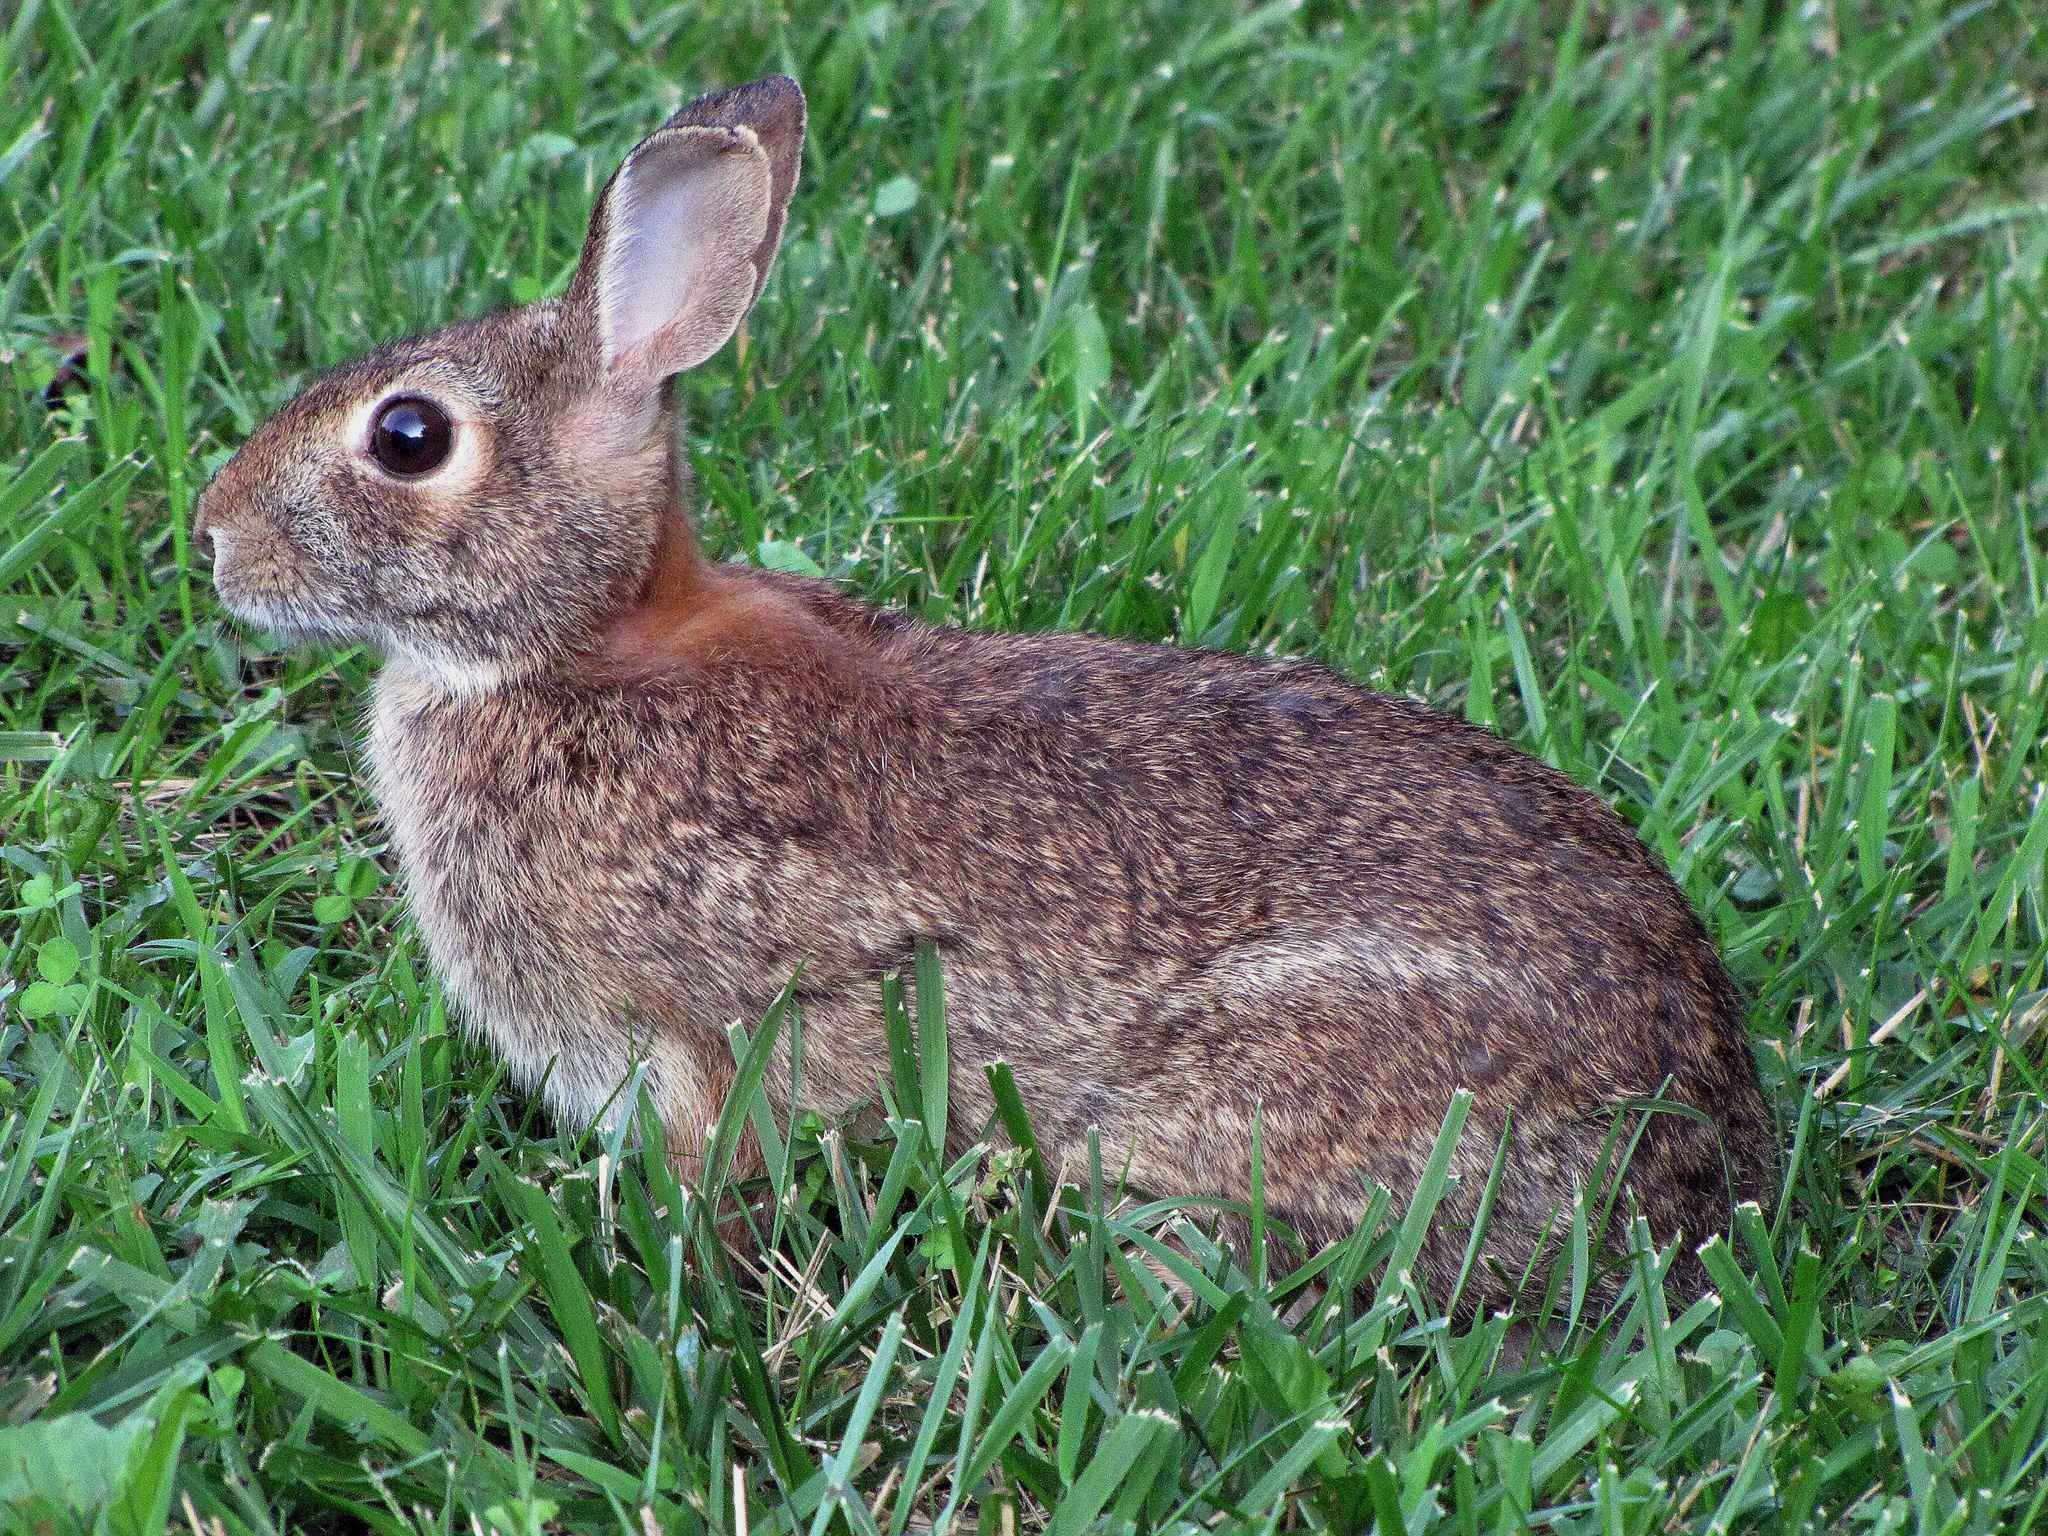
grass, prairie, wildlife, spring, mammal, fauna, rabbit, hare, animals, vertebrate, bunny, domestic rabbit, rabits and hares, wood rabbit